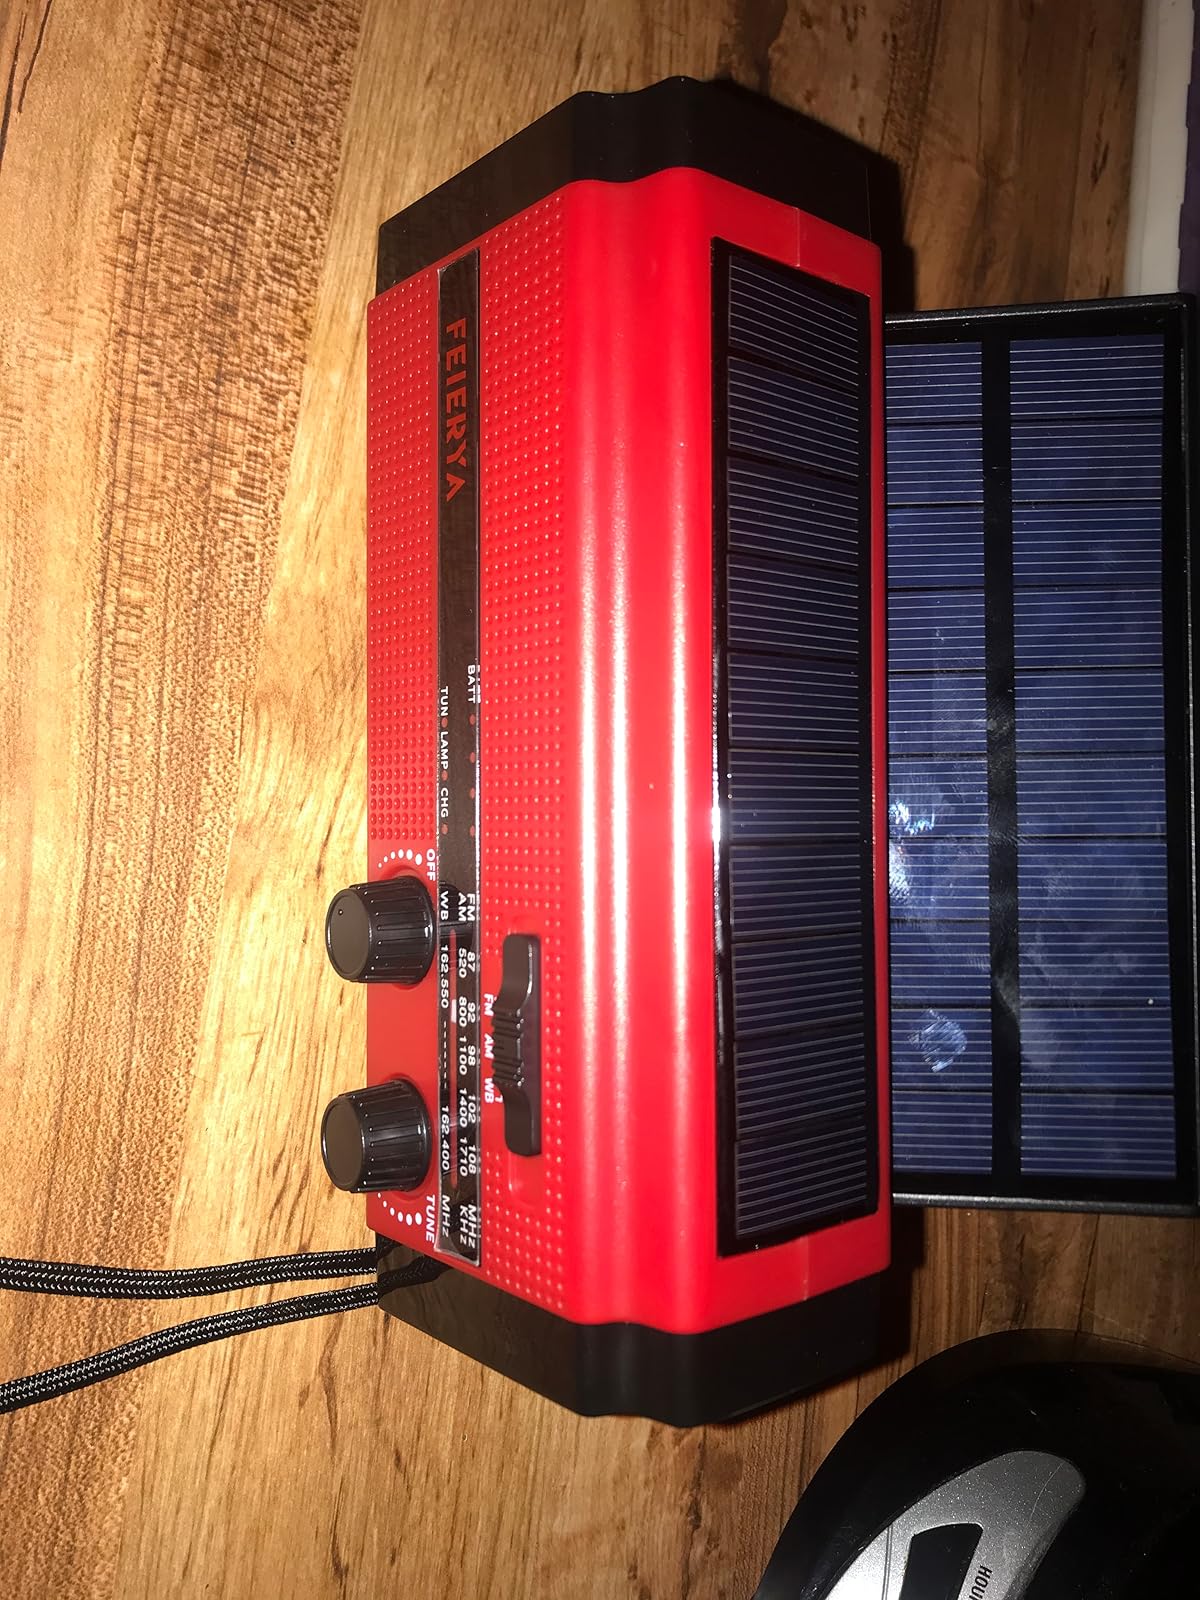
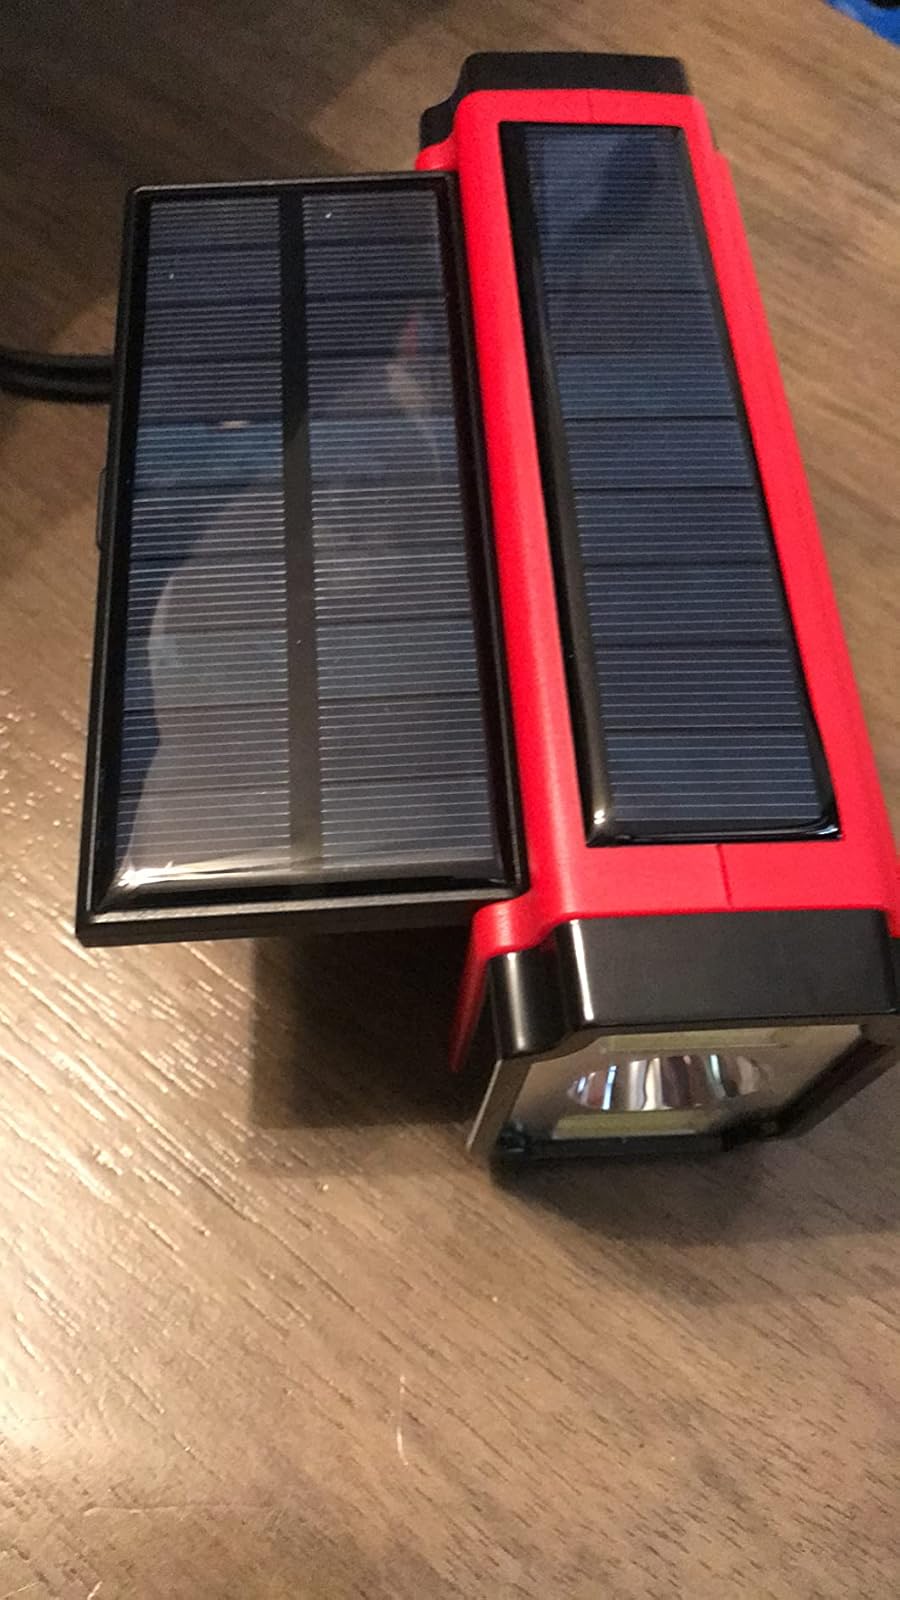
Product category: radio
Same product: yes